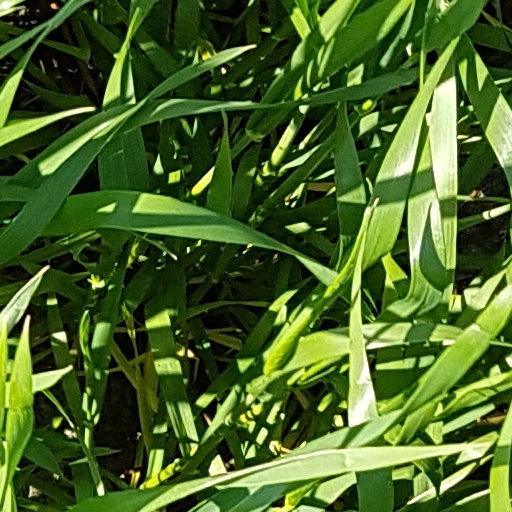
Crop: wheat